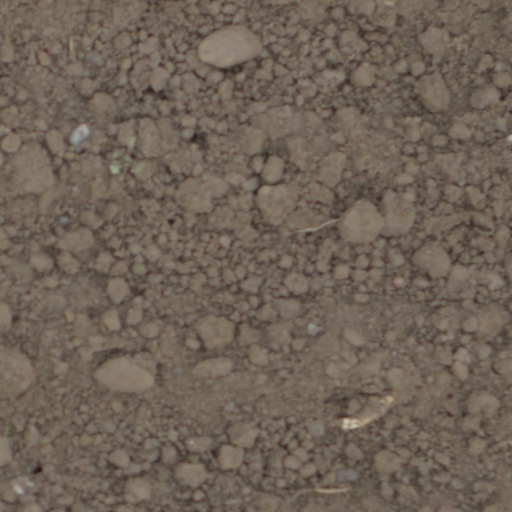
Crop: wheat